Itanium

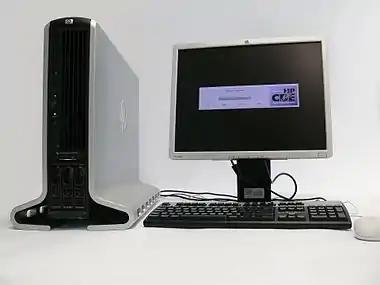
HP zx6000, an Itanium 2-based Unix workstation

Although Itanium did attain limited success in the niche market of high-end computing, Intel had originally hoped it would find broader acceptance as a replacement for the original x86 architecture.